The Vanishers

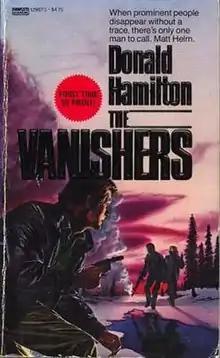
1986 paperback edition

The Vanishers is a 1986 spy novel by Donald Hamilton. It is the twenty-third book in a series of novels featuring the adventures of assassin Matt Helm.